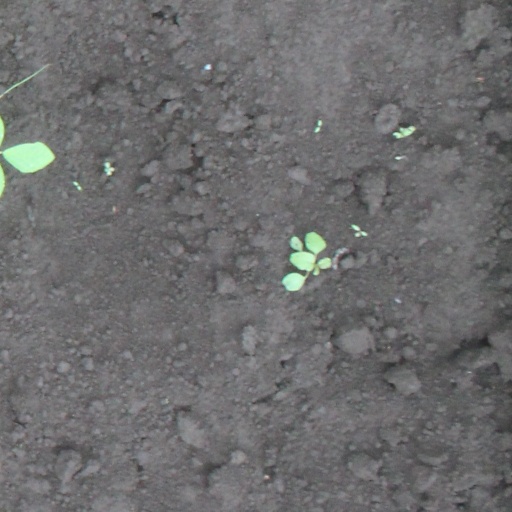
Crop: soybean